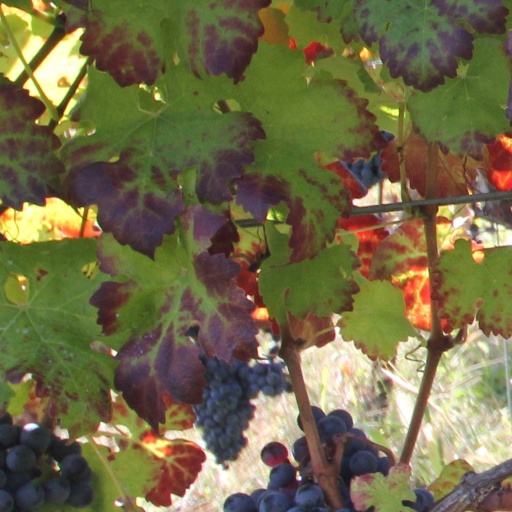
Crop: grape